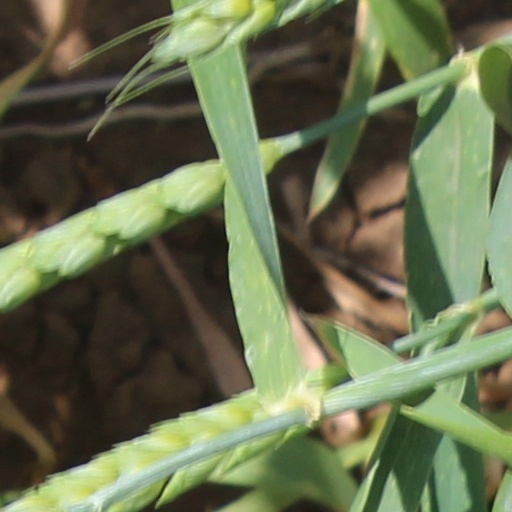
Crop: wheat